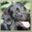
Label: dog